L. V. H. Durfee

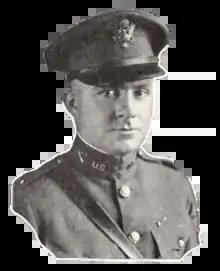

Loyd Van Horne "Red" Durfee (December 23, 1895 – September 20, 1974) was an American soldier, professor, and baseball coach. The son of General Lucius Loyd Durfee, Durfee attended the United States Military Academy, where he played baseball and hockey, and graduated in 1917. He served in the United States Army in France during World War I. Upon his return from the war, he was a Reserve Officer Training Corps instructor at Clemson College, and also served as the school's baseball coach from 1922 to 1924. Durfee was later a Spanish language professor at West Point until 1948.